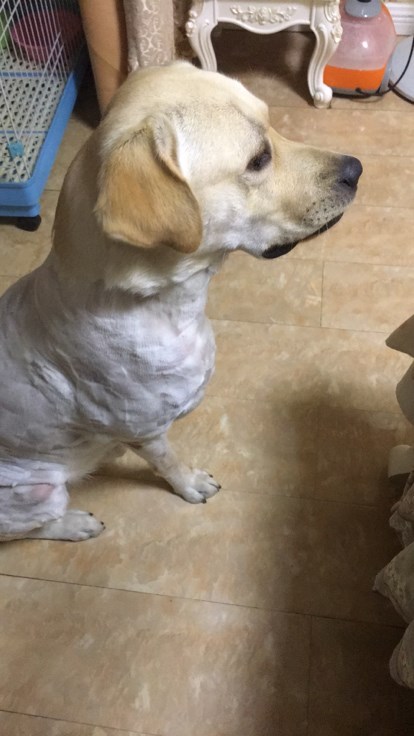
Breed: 3580-n000122-Labrador_retriever